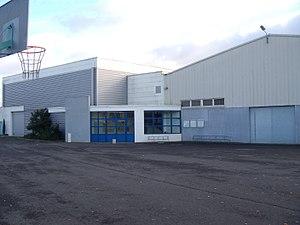
Salle de sport de Saint-Germain-sur-Moine
Saint-Germain-sur-Moine est une ancienne commune française située dans le département de Maine-et-Loire et la région Pays de la Loire, au cœur de la région naturelle et historique des Mauges. Ses habitants sont les Germinois et les Germinoises.